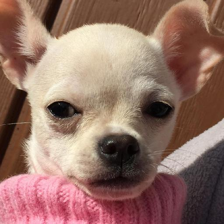
Label: animals